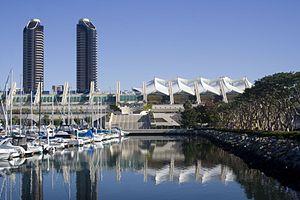
Le San Diego Comic-Con International, également connu sous les noms Comic-Con International: San Diego, Comic-Con ou San Diego Comic-Con, est un festival de bande dessinée, fondé en 1970 par Shel Dorf et un groupe d'habitants de San Diego.